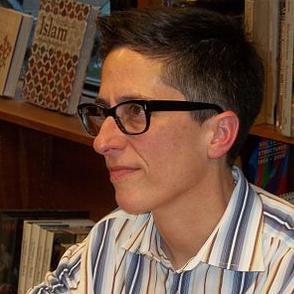
Age: 51